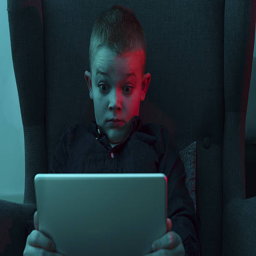
boy watches content on tablet and gets a shock